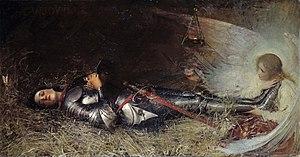
Le Repos de Jeanne (Jeanne d'Arc sur la route de Reims)